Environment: real
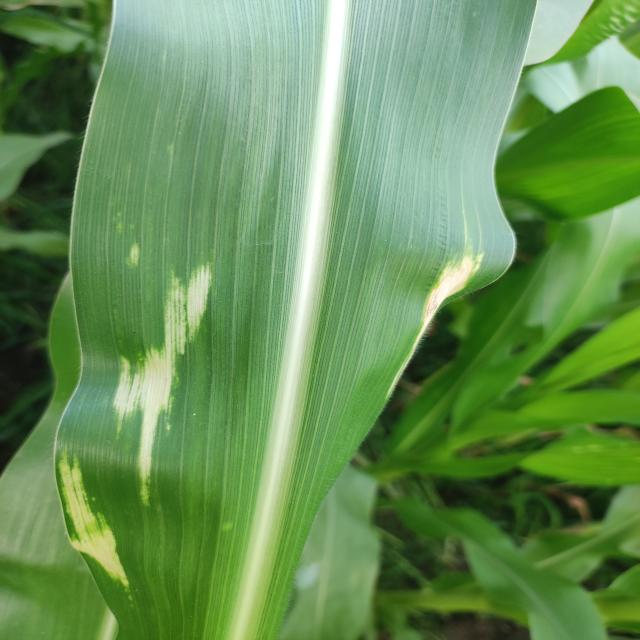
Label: northern_corn_leaf_blight